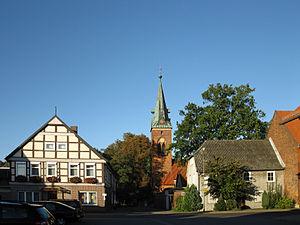
Jameln est une commune d'Allemagne située dans l'arrondissement de Lüchow-Dannenberg du Land de Basse-Saxe.